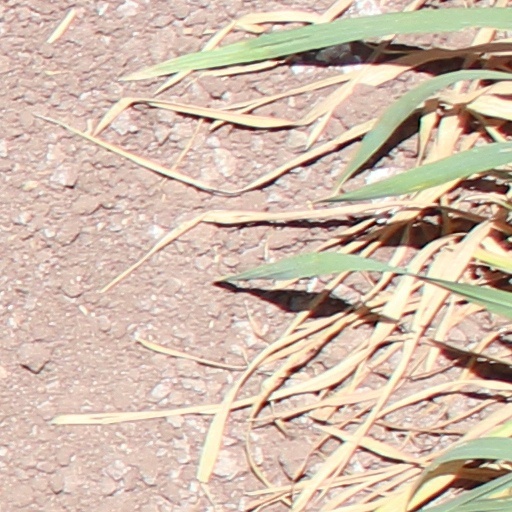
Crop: wheat